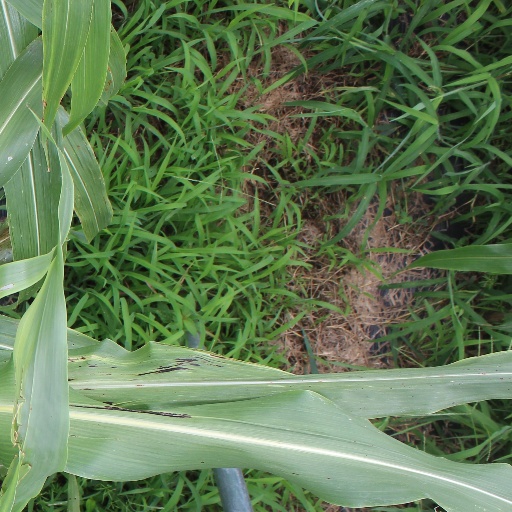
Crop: sorghum